Philadelphia (Amman)

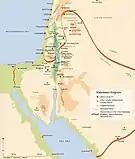
Largest extent of the Nabataean Kingdom around 85 BC

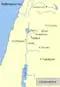
Members of the ten-city Roman league, the Decapolis, of which Philadelphia was a prominent member, established in the first century AD

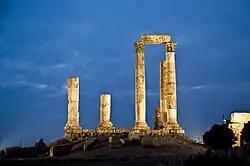
View of the Great Temple ("Temple of Hercules") that was built atop the Citadel Hill by the Romans

The conquest of the Near East by the Macedonian Greeks under Alexander the Great in 332 BC introduced Hellenistic culture into the region. After Alexander's death, his empire split among his generals, with the Ptolemies based in Egypt and the Seleucids in Syria. The Ptolemic-Seleucid rivalry, also known as the Syrian Wars, left the region east of the Jordan River a disputed frontier, with Ammon increasing in strategic importance, especially considering its citadel hill.